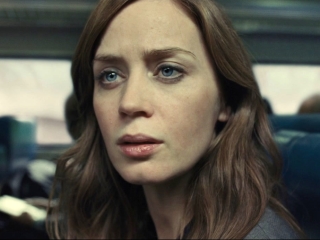
Gender: women